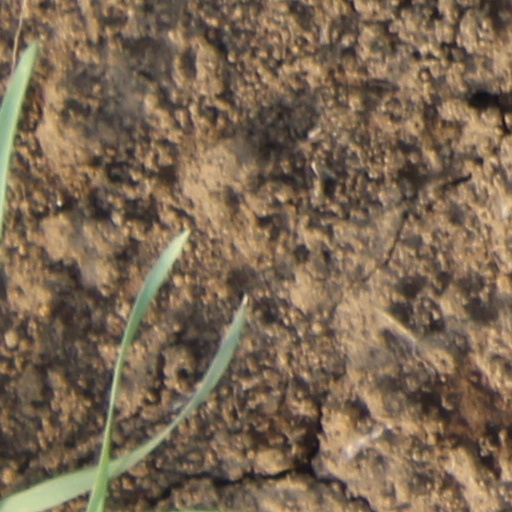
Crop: wheat